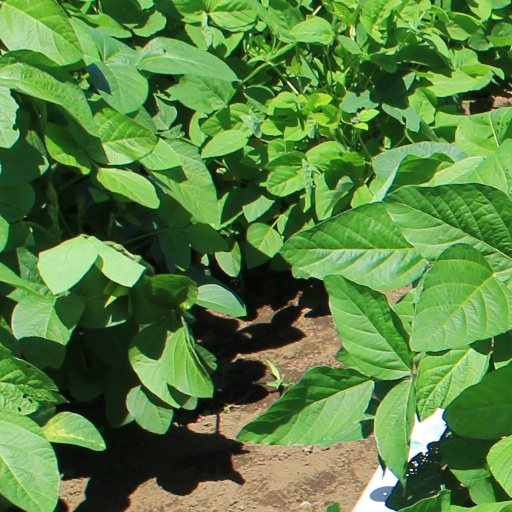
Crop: soybean